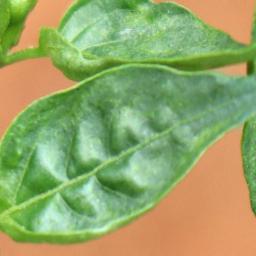
Label: mites_and_trips